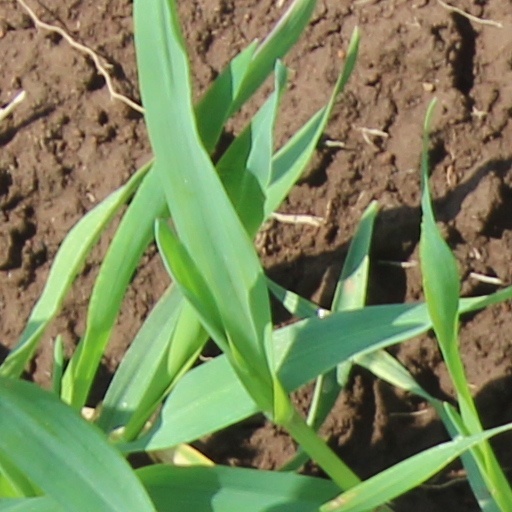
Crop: wheat